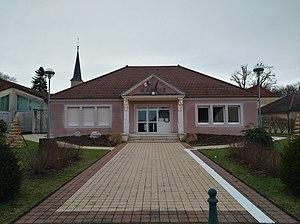
Villette-lès-Dole (Jura, France) en janvier 2018.